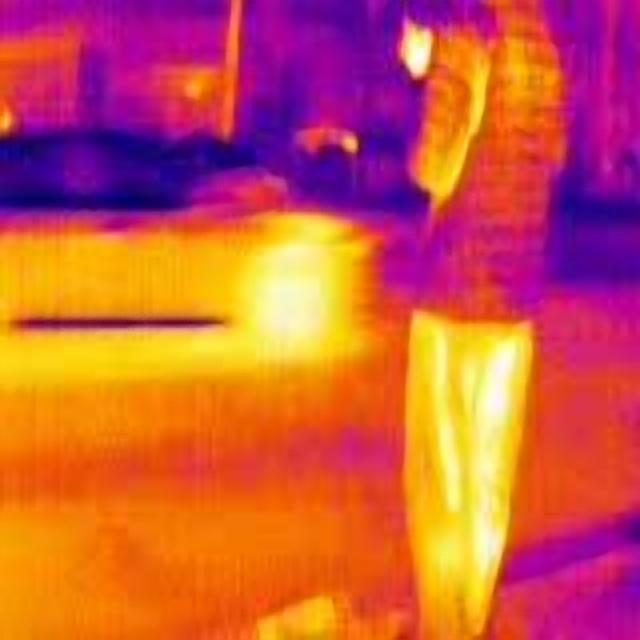
Detected objects:
label: person